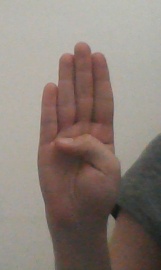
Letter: kaaf